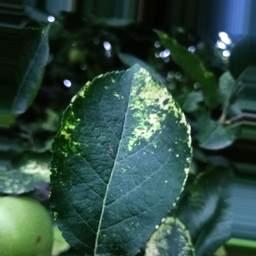
Label: Apple_Mosaic